Kingdom of Greece

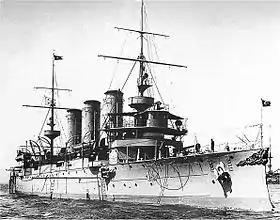
The Ottoman cruiser "Hamidiye". Its exploits during its eight-month cruise through the Mediterranean were a major morale booster for the Ottomans.

On the outbreak of hostilities on 18 October, the Greek fleet, placed under the newly promoted Rear Admiral Pavlos Kountouriotis, sailed for the island of Lemnos, occupying it three days later (although fighting continued on the island until 27 October) and establishing an anchorage at Moudros Bay. This move was of major strategic importance, as it provided the Greeks with a forward base in close distance to the Dardanelles, the Ottoman fleet's main anchorage and refuge. In view of the Ottoman fleet's superiority in speed and broadside weight, the Greek planners expected it to sortie from the straits early in the war. Given the Greek fleet's unpreparedness resulting from the premature outbreak of the war, such an early Ottoman attack might well have been able to achieve a crucial victory. Instead, the Ottoman Navy spent the first two months of the war in operations against the Bulgarians in the Black Sea, giving the Greeks valuable time to complete their preparations and allowing them to consolidate their control of the Aegean.